Heuristic (psychology)

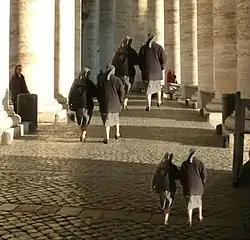
A visual example of attribute substitution. This illusion works because the 2D size of parts of the scene is judged on the basis of 3D (perspective) size, which is rapidly calculated by the visual system.

In 2002 Daniel Kahneman and Shane Frederick proposed a process called attribute substitution which happens without conscious awareness. According to this theory, when somebody makes a judgment (of a "target attribute") which is computationally complex, a rather more easily calculated "heuristic attribute" is substituted. In effect, a difficult problem is dealt with by answering a rather simpler problem, without the person being aware this is happening. This explains why individuals can be unaware of their own biases, and why biases persist even when the subject is made aware of them. It also explains why human judgments often fail to show regression toward the mean.